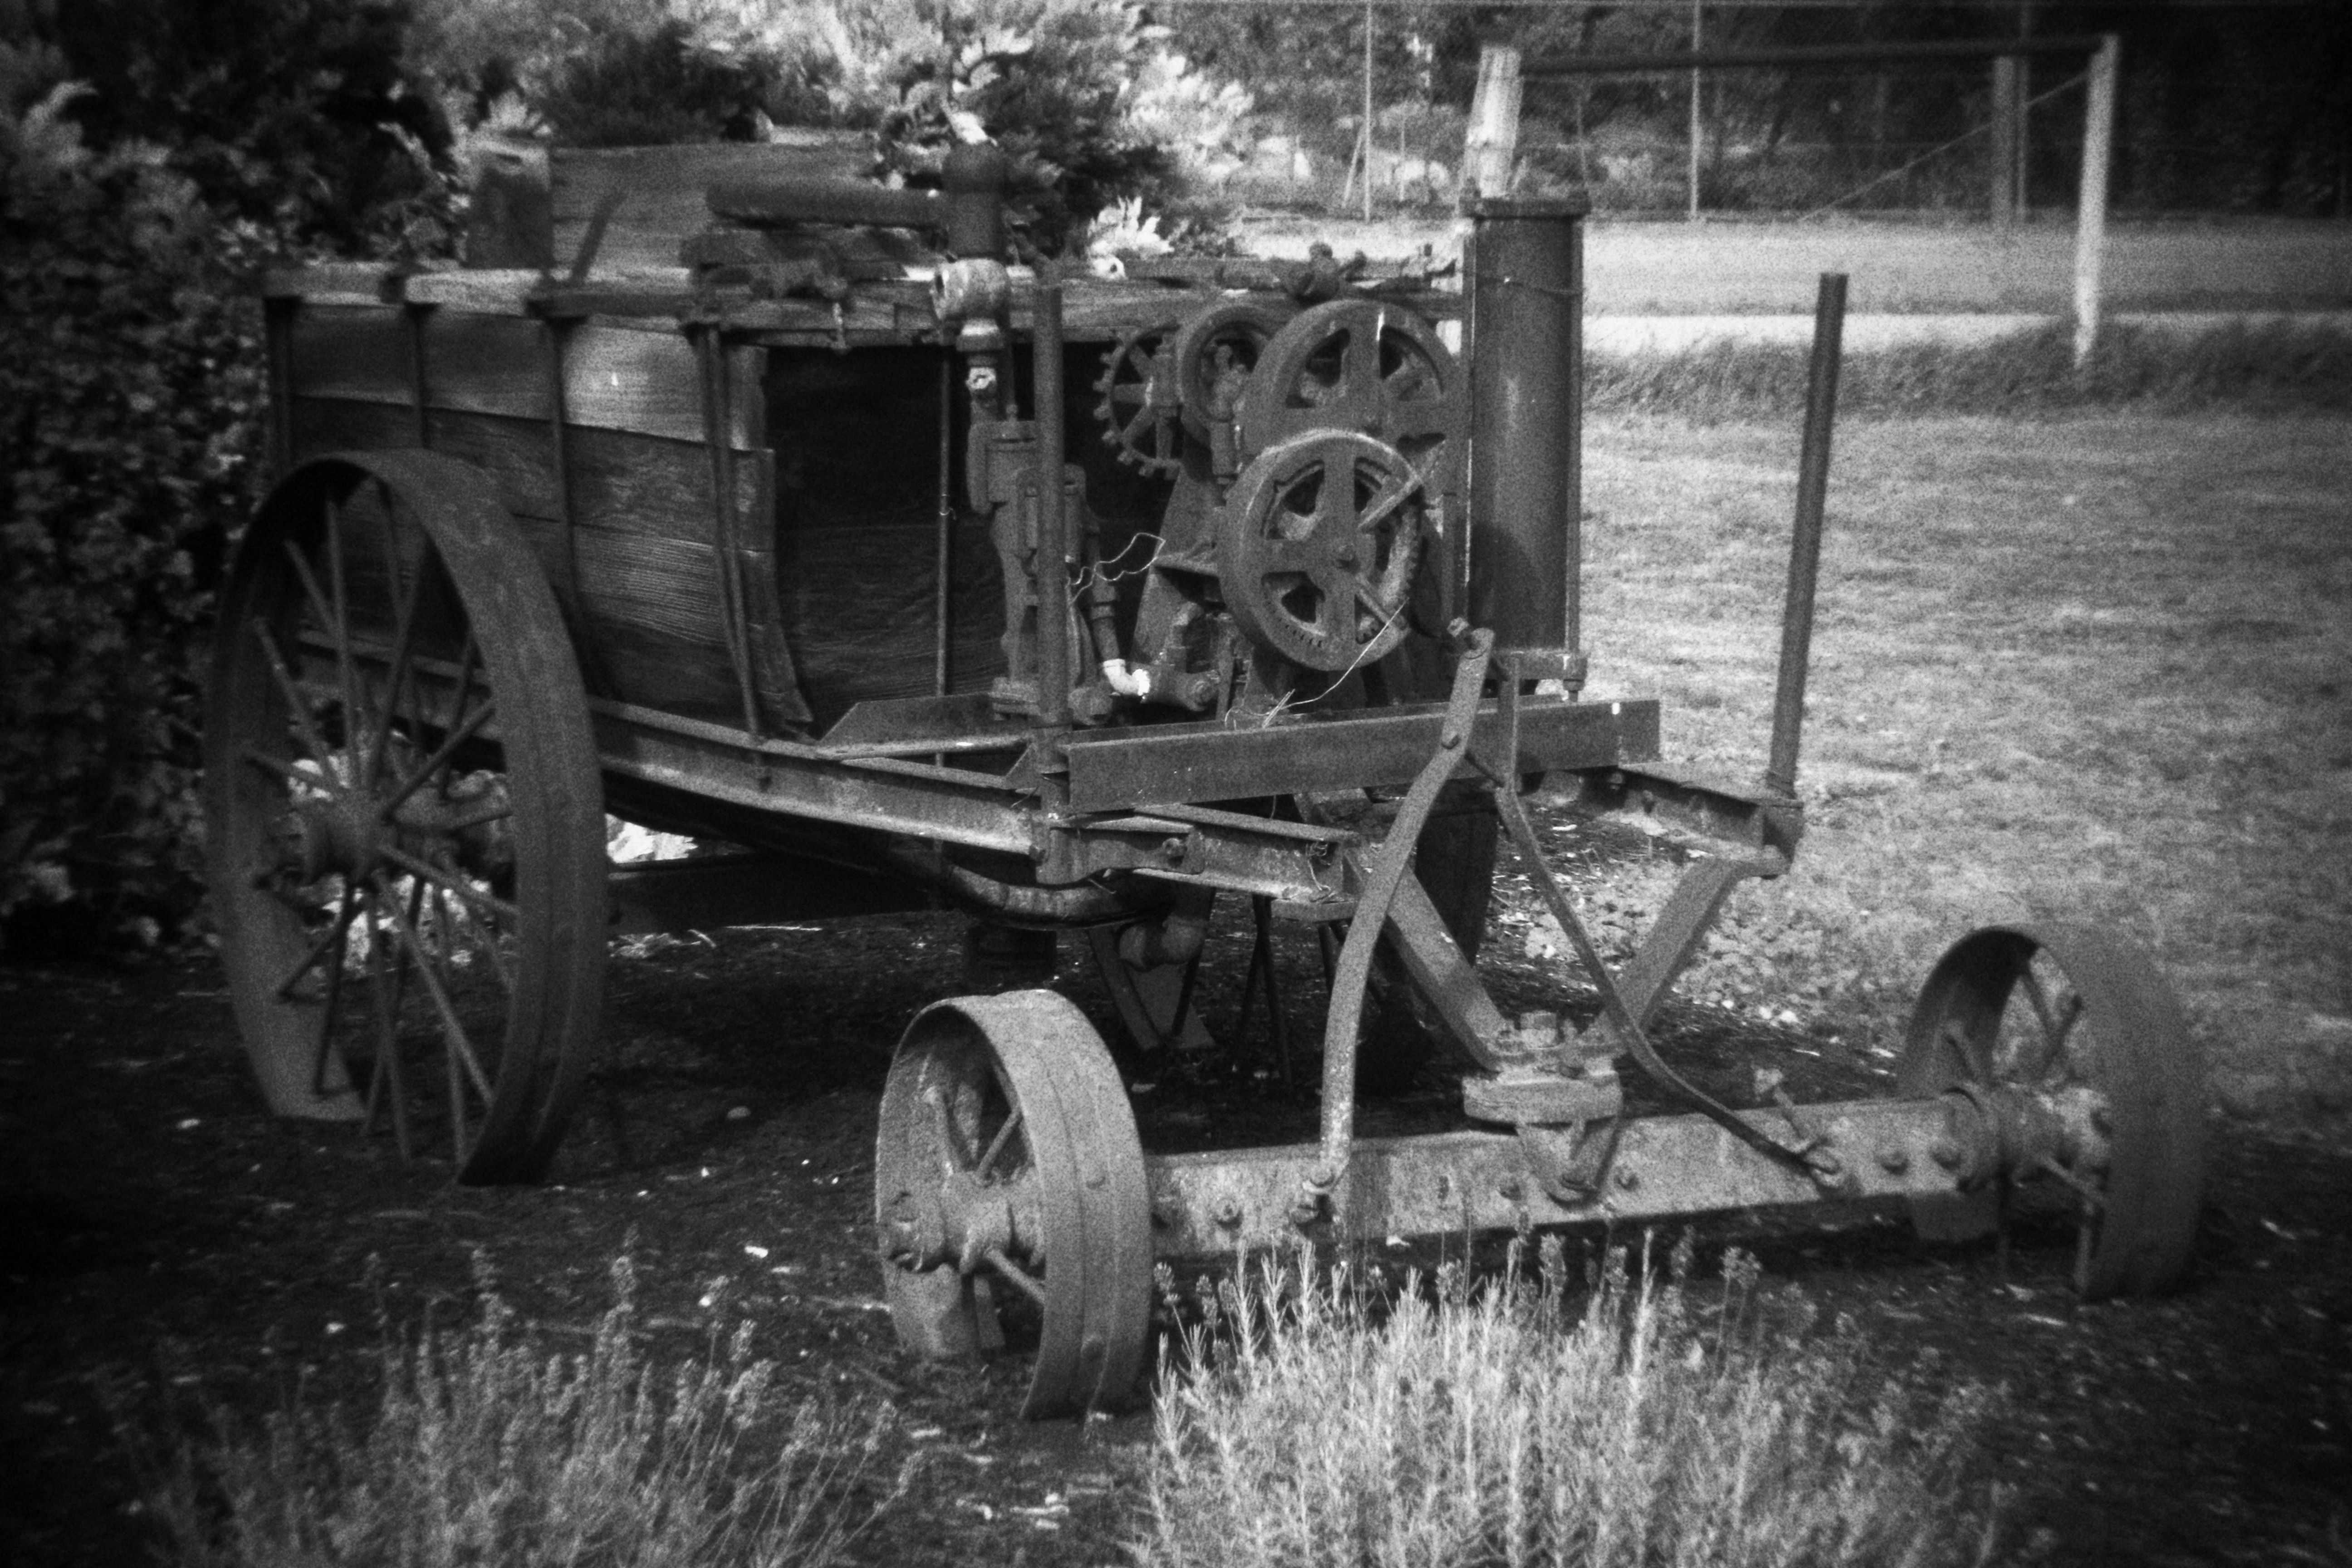
black and white, white, vintage, wheel, old, transport, vehicle, lens, machine, black, monochrome, bw, blackandwhite, canada, steam engine, holga, farmequipment, monochrome photography